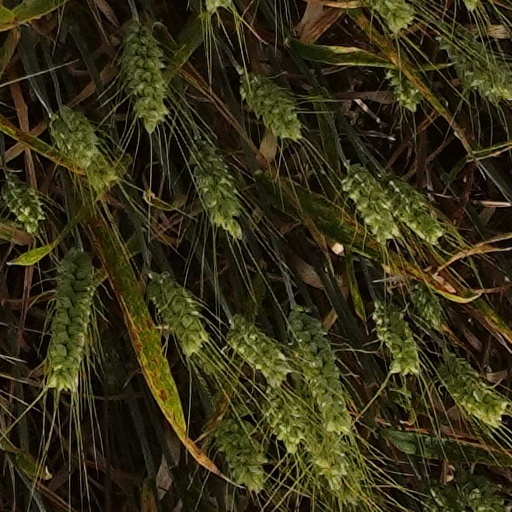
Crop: wheat